Wes Styles

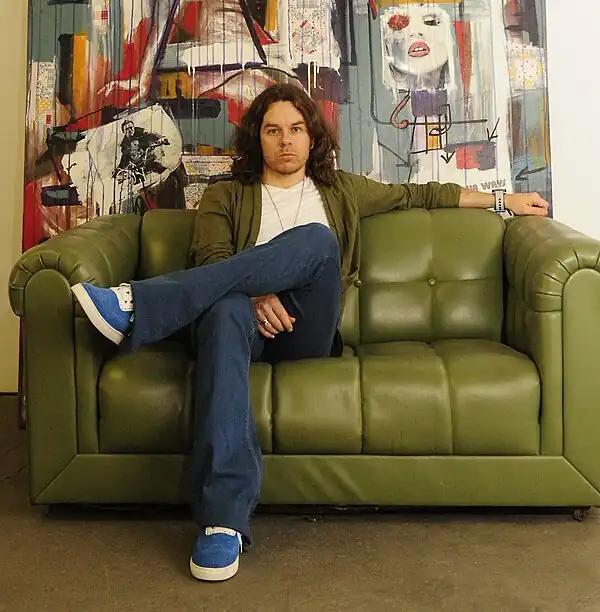

Wes Styles (born Wesley Charlton Garren) is a multi-instrumentalist, composer, and producer. Influenced by popular music of the late 1970s and early 1980s, his music and production contains elements of many different genres, including funk, rock, pop, soul and hip hop. Styles gained his stage name by playing several different "styles" of music.